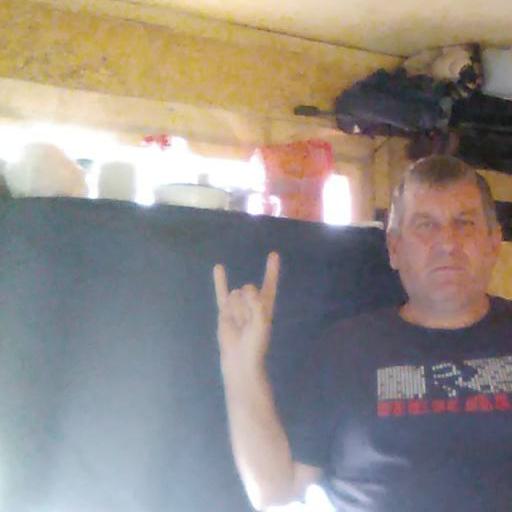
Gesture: rock